Ordo salutis

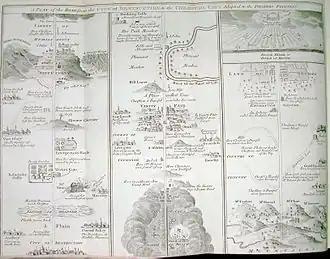
A map from "The Pilgrim's Progress" by John Bunyan, which described salvation allegorically as the journey of a pilgrim

The term ordo salutis (Latin: "order of salvation") refers to a series of conceptual steps within the Christian doctrine of salvation.